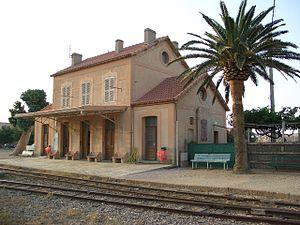
La ligne de Ponte-Leccia à Calvi est une des deux lignes ferroviaires à écartement métrique et à voie unique du réseau des Chemins de fer de Corse. Elle se présente comme une antenne de la ligne principale de Bastia à Ajaccio. Elle se détache de cette dernière au nord de la gare de Ponte-Leccia, à 45 kilomètres de Bastia et 100 kilomètres d'Ajaccio et rejoint la gare de Calvi en traversant la Balagne.